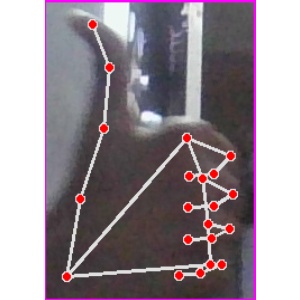
अक्षर: थ